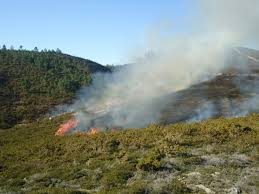
Fire: yes
Smoke: yes